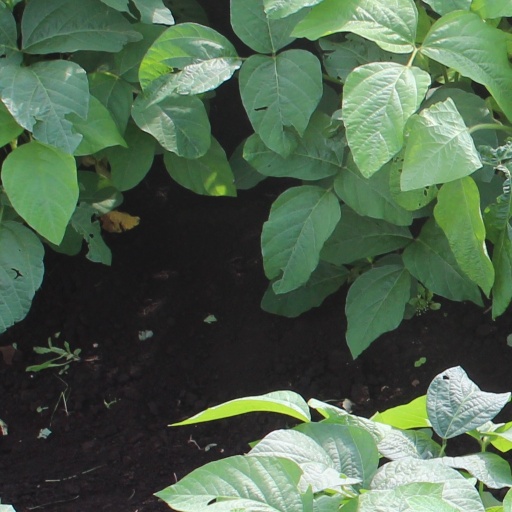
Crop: soybean